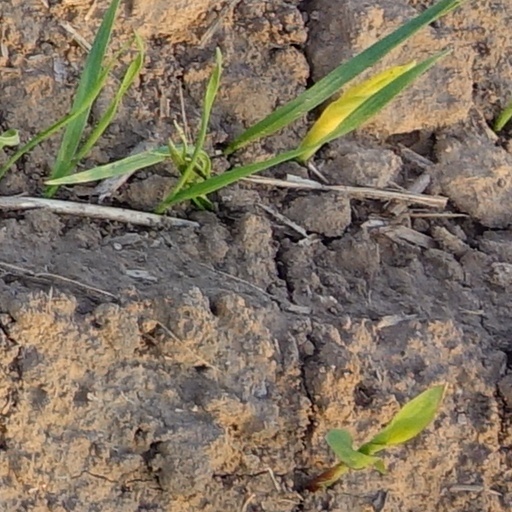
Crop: wheat